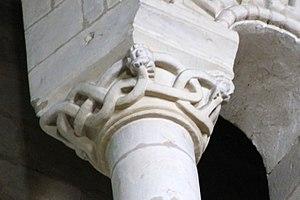
Chapiteau de la nef représentant un serpent fantastique nommé Jörmungand inspiré de la mythologie nordique dans l'église Saint-Étienne à Caen (Calvados)
L'église Saint-Étienne de Caen ou abbatiale Saint-Étienne de Caen est un lieu de culte catholique situé à Caen en Normandie. Construite à partir du XIᵉ siècle par Guillaume le Conquérant comme abbatiale de l'abbaye aux Hommes, ou abbaye Saint-Étienne, elle est devenue église paroissiale après la Révolution française. Elle ne doit pas être confondue avec l'église Saint-Étienne-le-Vieux située à proximité.